Aquadro

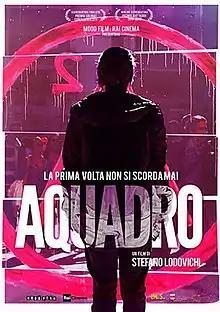
Film poster

Aquadro is a 2013 Italian drama film directed by Stefano Lodovichi.